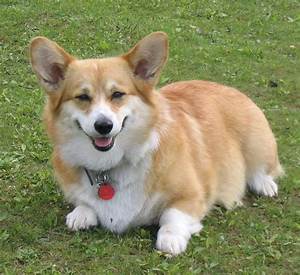
Label: cane